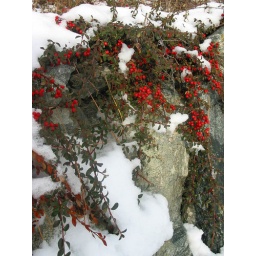
This plant hangs over our garden rocks. I love the red berries with the snow. It's Christmas Time!